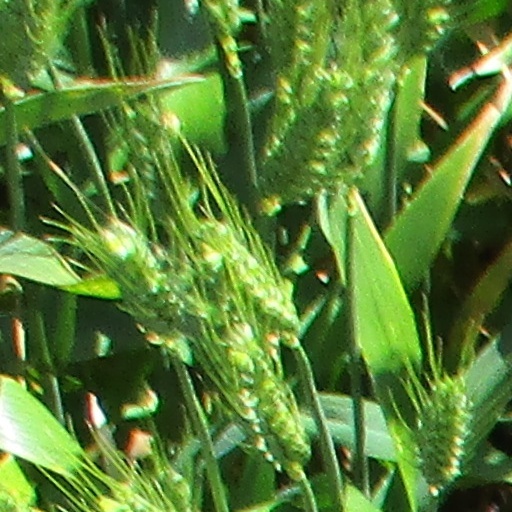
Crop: wheat